Print circulation

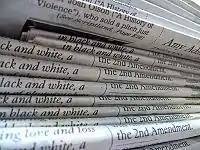
Part of a newspaper print circulation

Print circulation is the average number of copies of a publication. The number of copies of a non-periodical publication (such as a book) are usually called print run. Circulation is not always the same as copies sold, often called paid circulation, since some issues are distributed without cost to the reader. Readership figures are usually higher than circulation figures because of the assumption that a typical copy is read by more than one person.